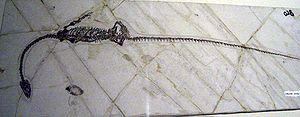
Hyphalosaurus est un genre éteint de « reptiles » aquatiques de l'ordre des Choristodera, contenant deux espèces découvertes en Chine : H. lingyuanensis dans la formation géologique d'Yixian, et H. baitaigouensis de la formation de Jiufotang. Il constitue l'un des plus intéressants fossiles découverts du biote de Jehol de la province chinoise du Liaoning. Ce paléobiote date du Crétacé inférieur et a vécu il y a environ 125 millions d'années.